Early life of Pope Benedict XVI

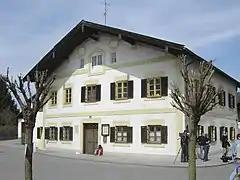
Marktl am Inn, the house where the future Benedict XVI was born. The building still stands today.

According to his cousin, Erika Kopper, Ratzinger had no desire from childhood to be anything other than a priest. At the age of 15, she says, he announced that he was going to be a bishop, whereupon she playfully remarked: "And why not Pope?". An even earlier incident occurred in 1932, when Michael Cardinal von Faulhaber, Archbishop of Munich, visited the small town in which the Ratzinger family lived, arriving in a black limousine. The future pope, then five years old, was part of a group of children who presented the cardinal with flowers, and later that day Ratzinger announced he wanted to be a cardinal, too. "It wasn't so much the car, since we weren't technically minded", Georg Ratzinger told a reporter from "The New York Times". "It was the way the cardinal looked, his bearing, and the knickerbockers he was wearing that made such an impression on him."